Newbury Town Hall

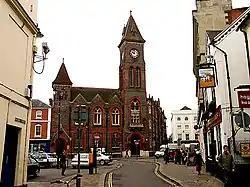
Newbury Town Hall

Newbury Town Hall is a municipal building in the Market Place in Newbury, Berkshire, England. The building, which is the meeting place of Newbury Town Council, is a Grade II listed building.